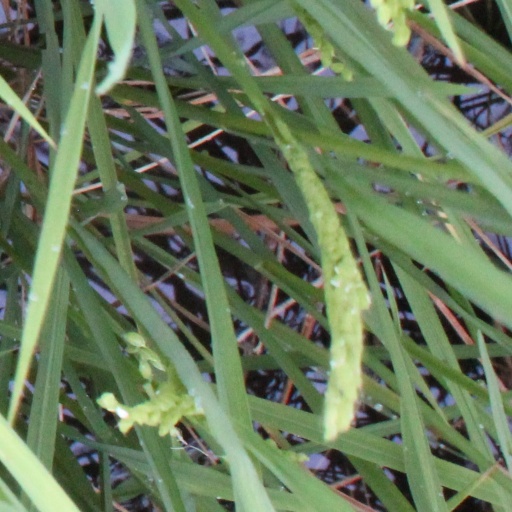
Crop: rice